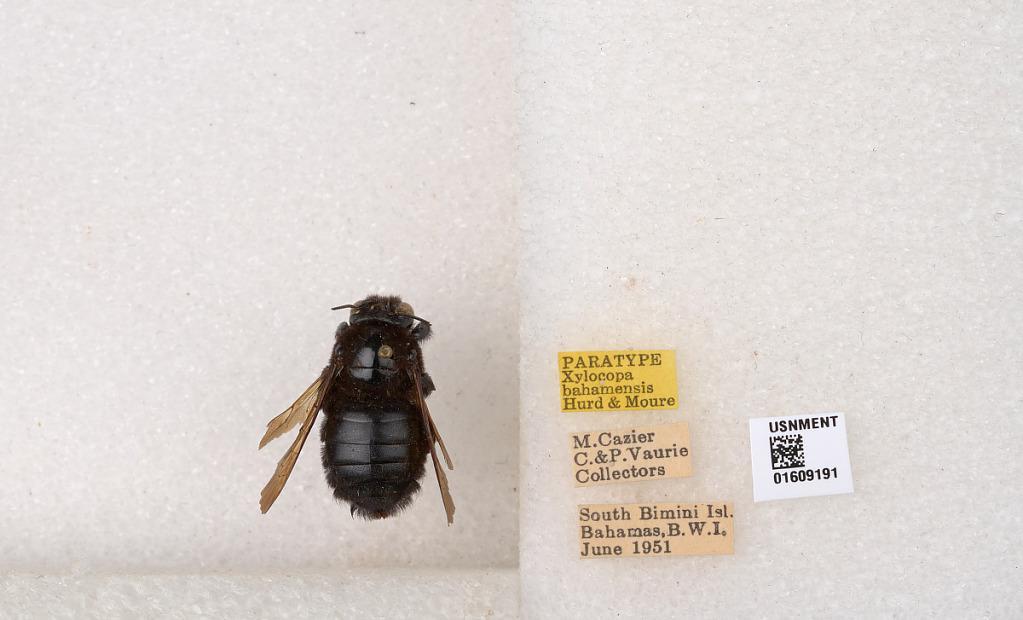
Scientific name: Xylocopa (Neoxylocopa) bahamensis Moure & Hurd
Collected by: M. Cazier
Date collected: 1951-6-1
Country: Bahamas
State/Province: Bimini
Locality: South Bimini Island
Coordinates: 25.4261, -79.2129